Anantara Siam Bangkok Hotel

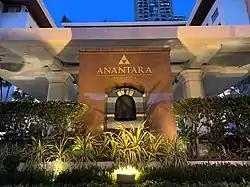
The bell at the entrance to the Anantara Siam Bangkok Hotel from the Ratchadamri Road

Initially constructed in 1978 as a Peninsula hotel, it was sold to Regent Hotels & Resorts in 1982. Thereafter, Four Seasons undertook the management of the hotel until it was reacquired by Regent in 1992. It was briefly named the Regent Bangkok following its acquisition by Minor Hotels in 2001, but was renamed as the Four Seasons Bangkok in 2003.